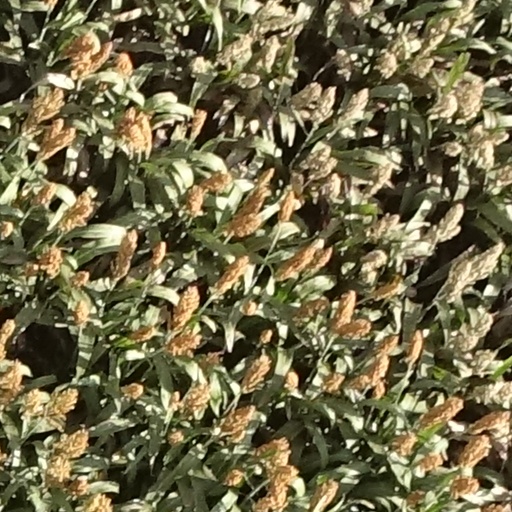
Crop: sorghum